Martellus Bennett

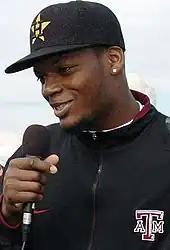
Bennett on the USS Bonhomme Richard (LHD-6) during the 2006 Holiday Bowl luncheon

In his freshman season at Texas A&M University, he caught 18 passes for 162 yards and three touchdowns. In his sophomore season, he was named one of eight semifinalists for the John Mackey Award, given annually to the nation's top tight end, after making 38 catches for 497 yards and three touchdowns. On October 28, 2006, he caught a career-high of 133 yards and two touchdowns on five catches against Baylor. He was named the Mackey Award Player of the Week after the game. He finished his sophomore season with All-Big 12 Second-team honors. In his junior season, he made 49 receptions for 587 yards and four touchdowns. After his junior season, an NFL committee indicated to Bennett that he would be a first or second-round pick in the NFL draft, so Bennett decided to skip his senior season and declare early for the draft.